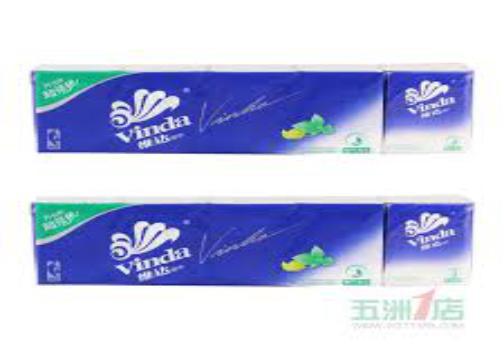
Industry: Necessities